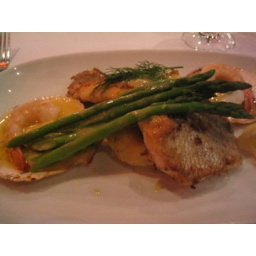
Fresh grilled market fish fillet, tiger cutlets and scallops, on a potato cake, in an asparagus &amp;amp; citrus sauce